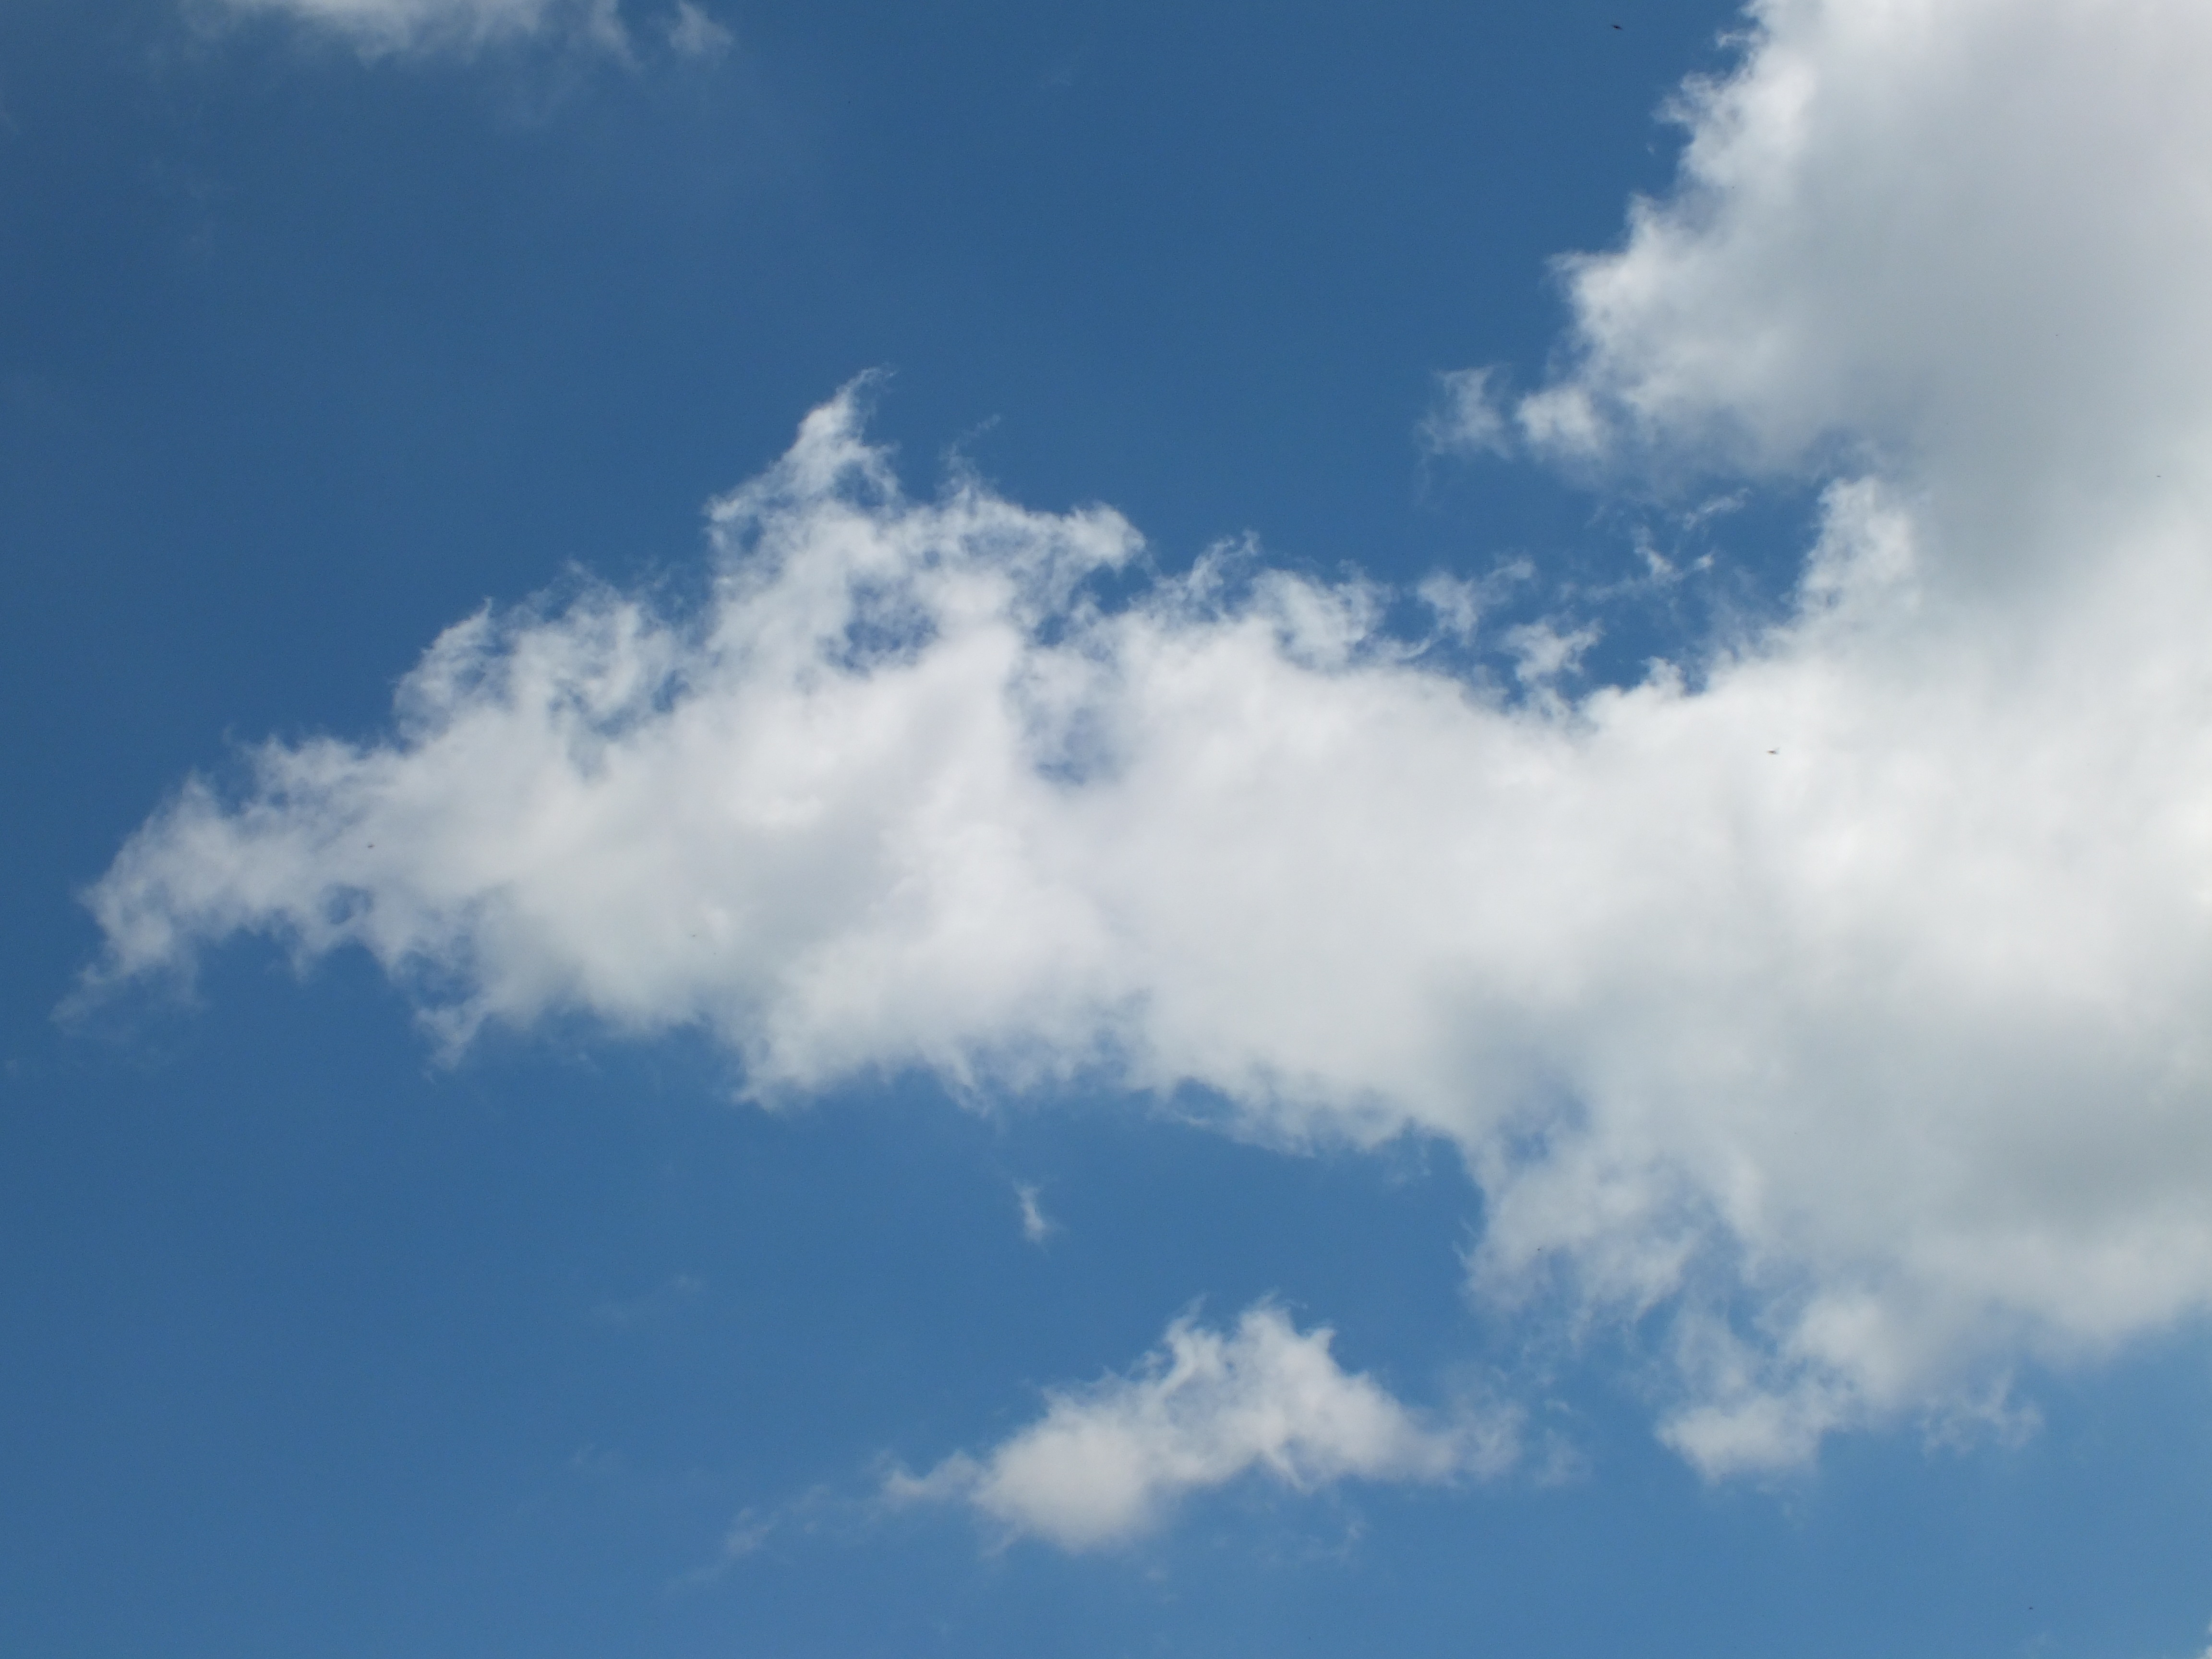
cloud, sky, sunlight, atmosphere, daytime, cumulus, blue, meteorological phenomenon, atmosphere of earth